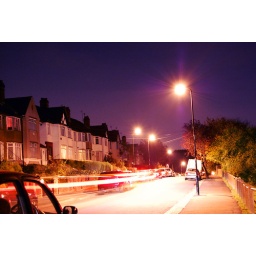
A passing car on a quite road in Greenford.